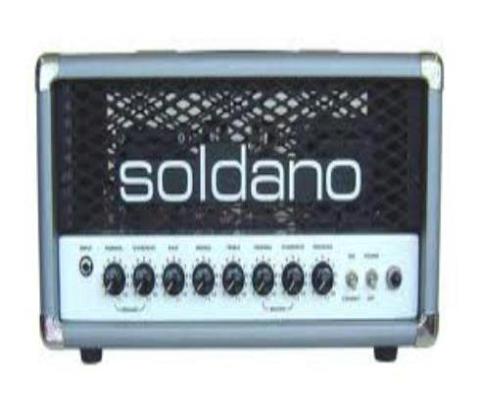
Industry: Electronic